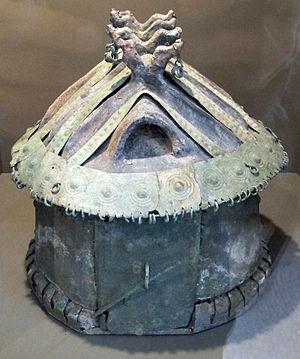
L'architecture romaine est l'art de concevoir des espaces et de bâtir des édifices qui se développe durant la Rome antique, du Vᵉ siècle av. J.-C. au IVᵉ siècle apr. J.-C. Elle adopte certains aspects de l'architecture de la Grèce antique de façons directe et indirecte à travers les contacts avec la Grande-Grèce et par l'utilisation des techniques de l'architecture étrusque qui trouve elle-même son origine dans l'architecture grecque. On retrouve ainsi dans les monuments romains l'esthétisme des bâtiments grecs avec l'utilisation des ordres architecturaux et du marbre qui se mélange aux techniques héritées des étrusques, comme leur savoir-faire en matière d'ingénierie hydraulique.